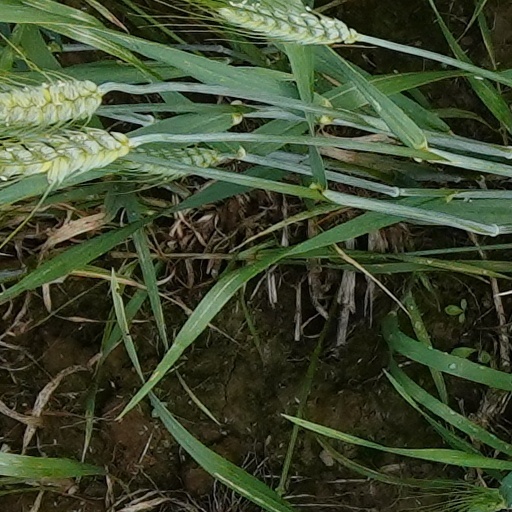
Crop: wheat